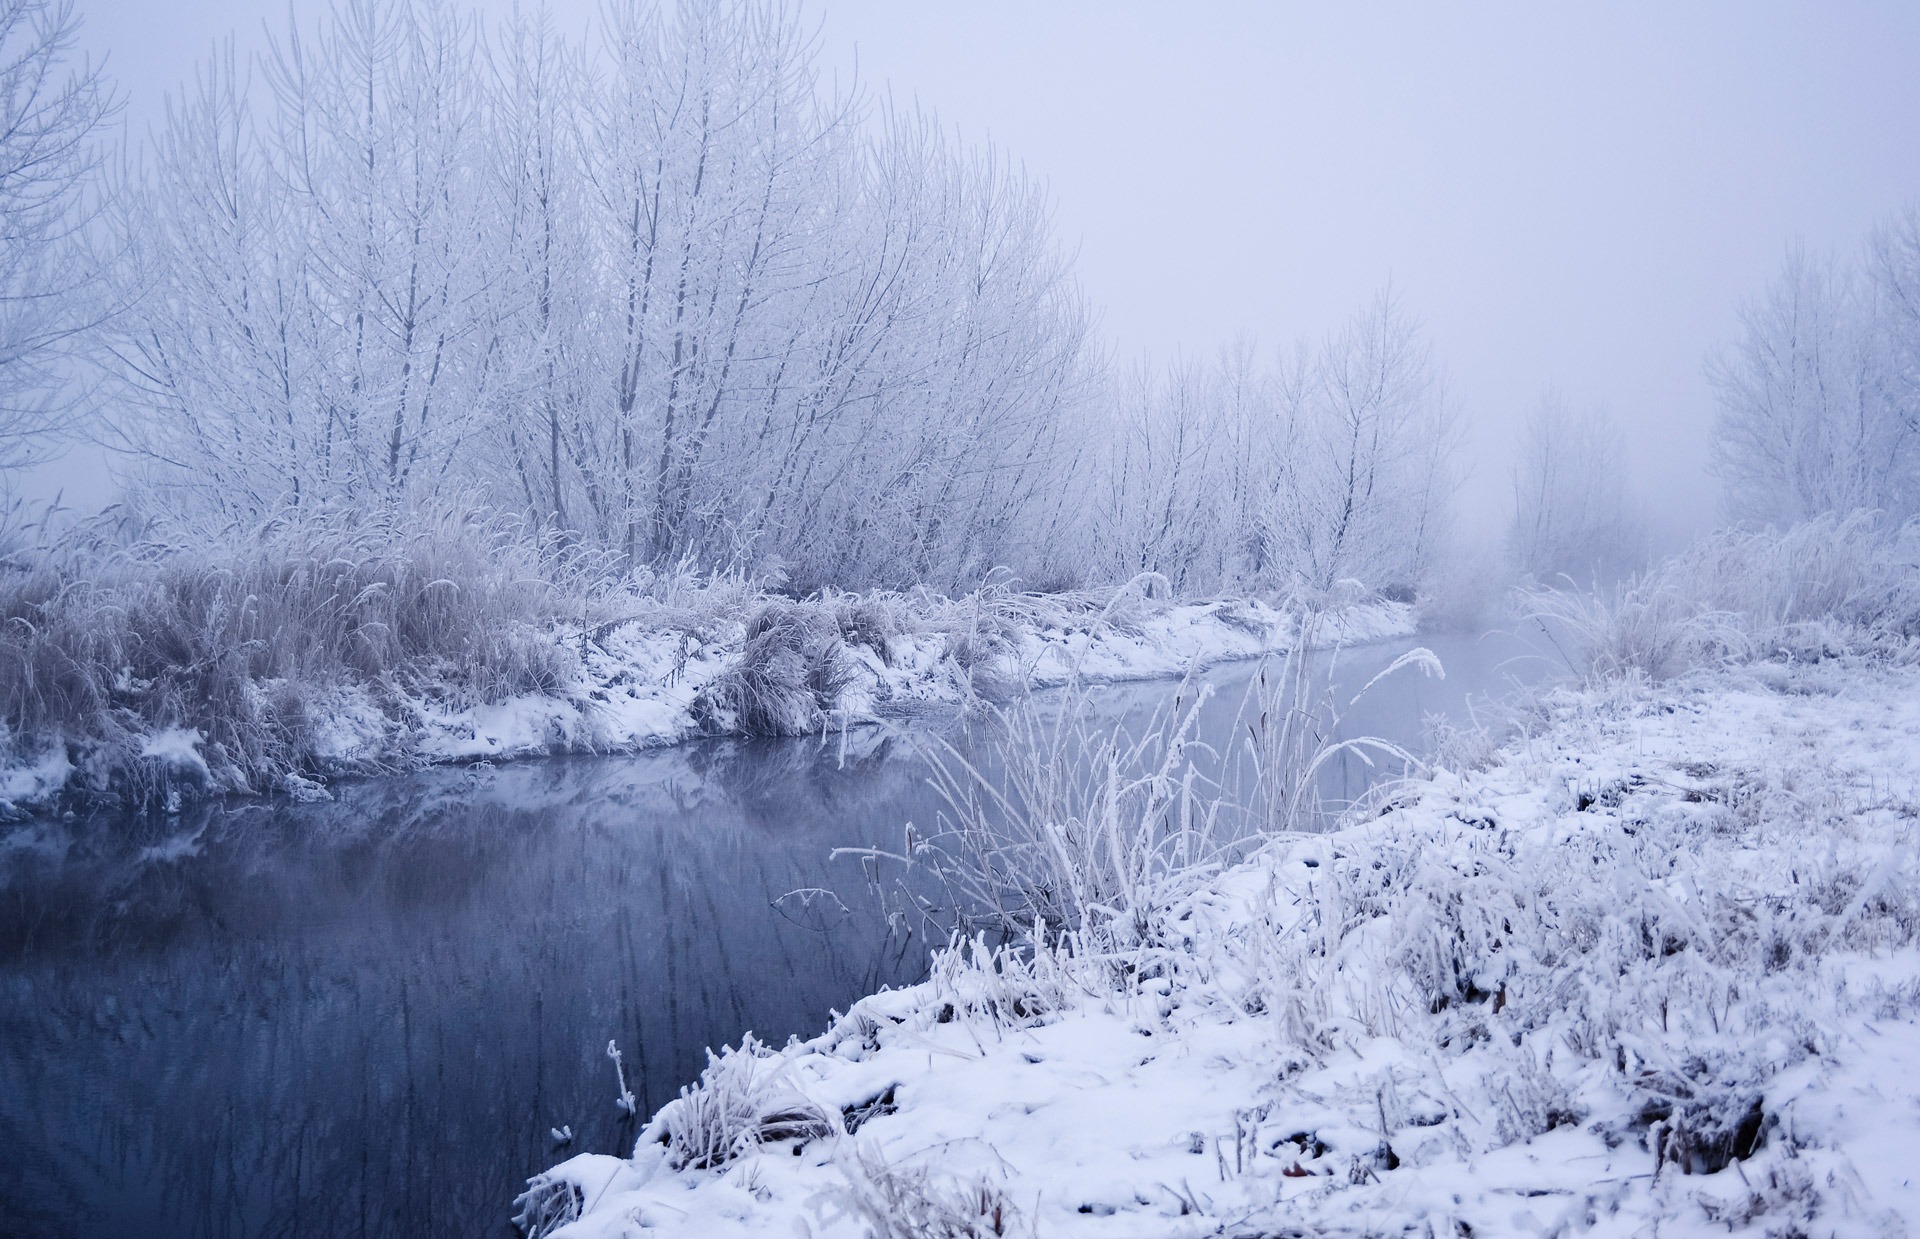
landscape, tree, water, forest, grass, branch, snow, winter, fog, frost, river, ice, weather, season, branches, freezing, atmospheric phenomenon, geological phenomenon